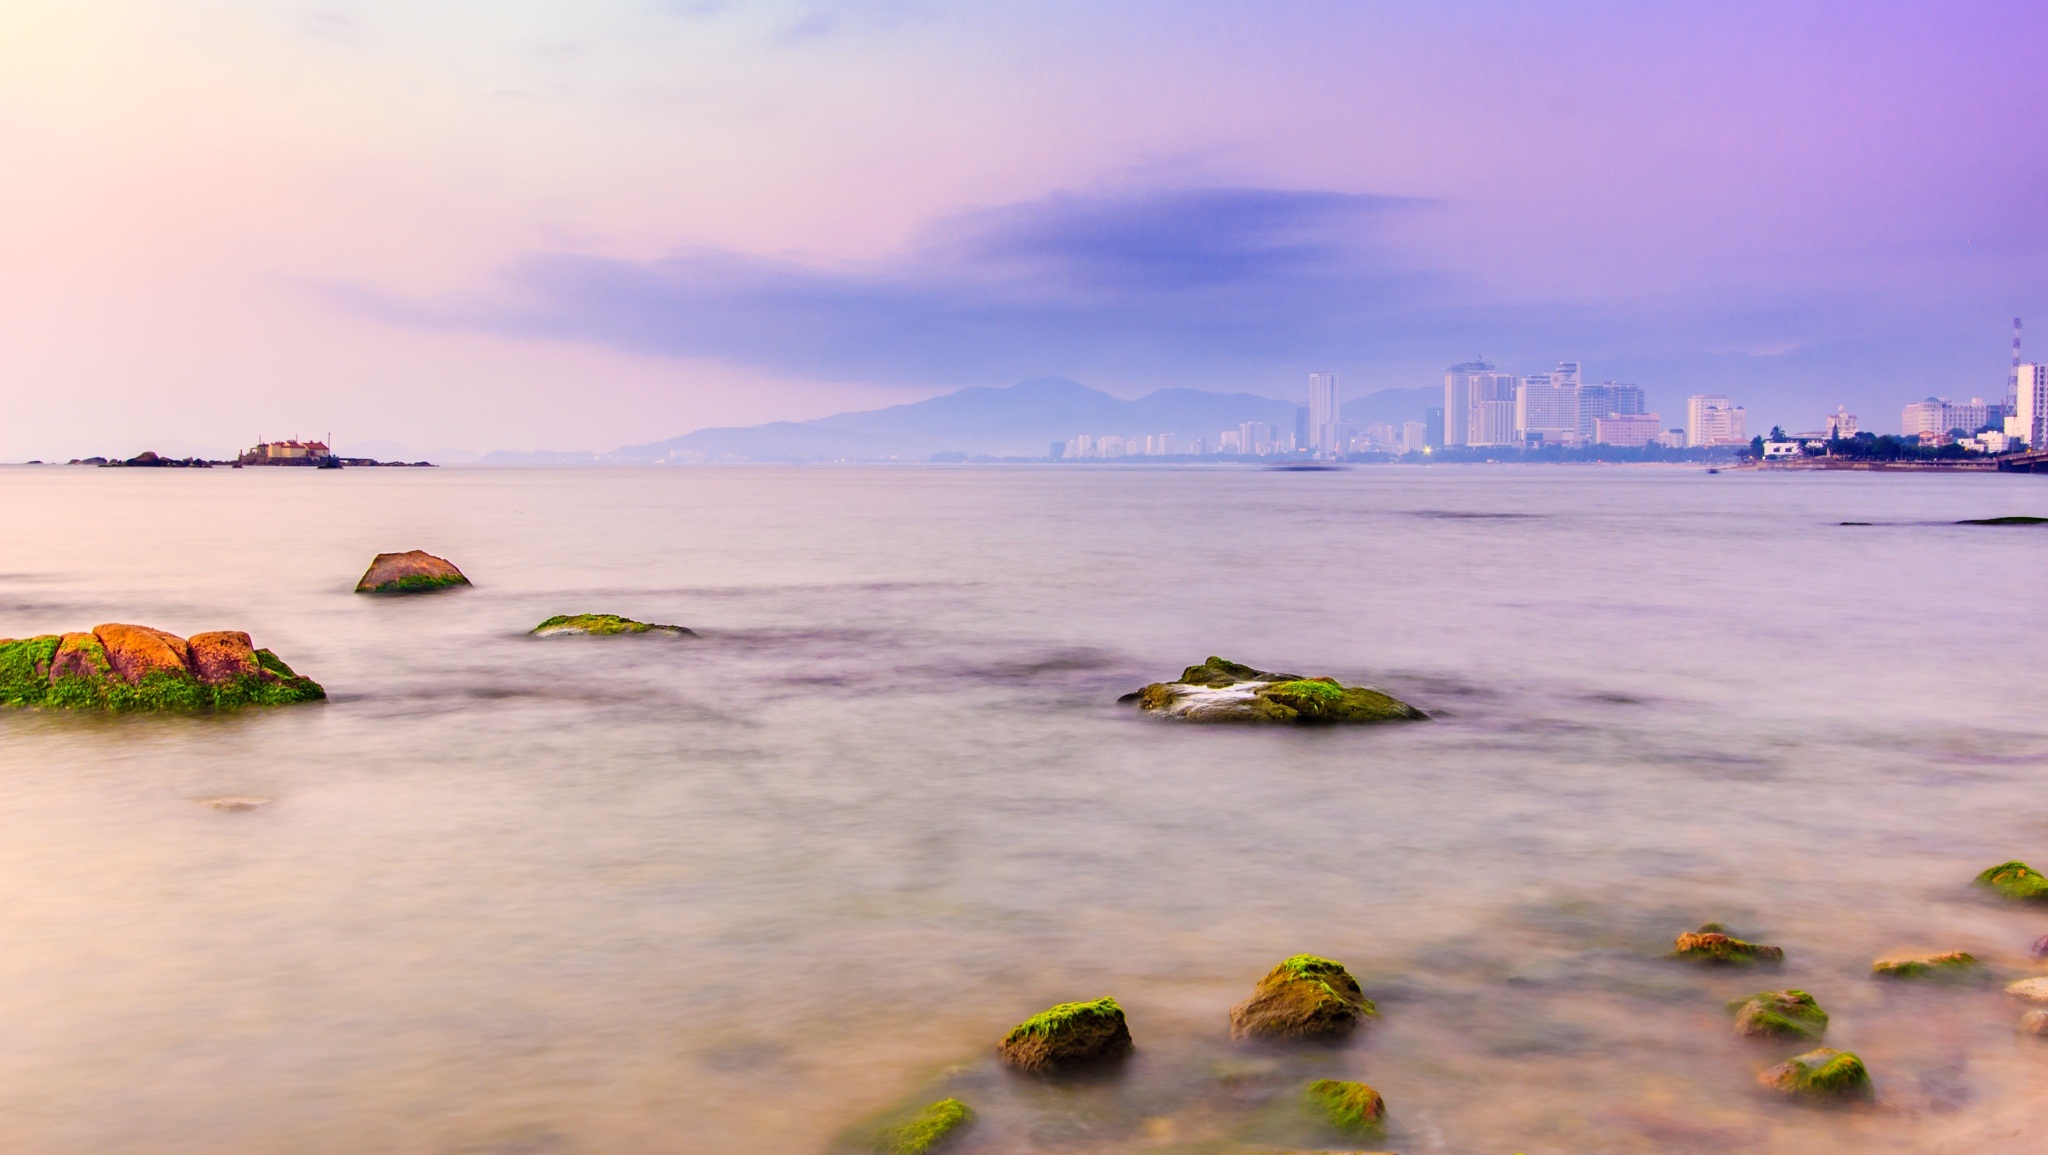
beach, sea, coast, water, sand, ocean, horizon, cloud, sunrise, sunset, morning, shore, wave, dawn, home, river, male, dusk, evening, reflection, bay, page, body of water, write, minh, the sea, the average, atmospheric phenomenon, wind wave